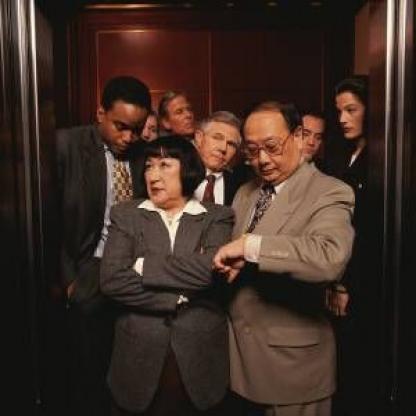
Scene: Indoor